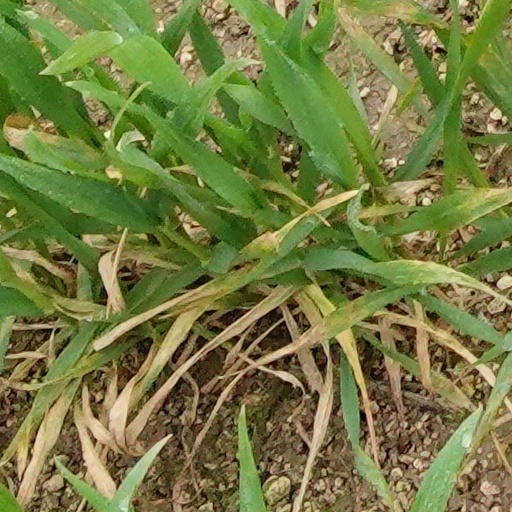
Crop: wheat